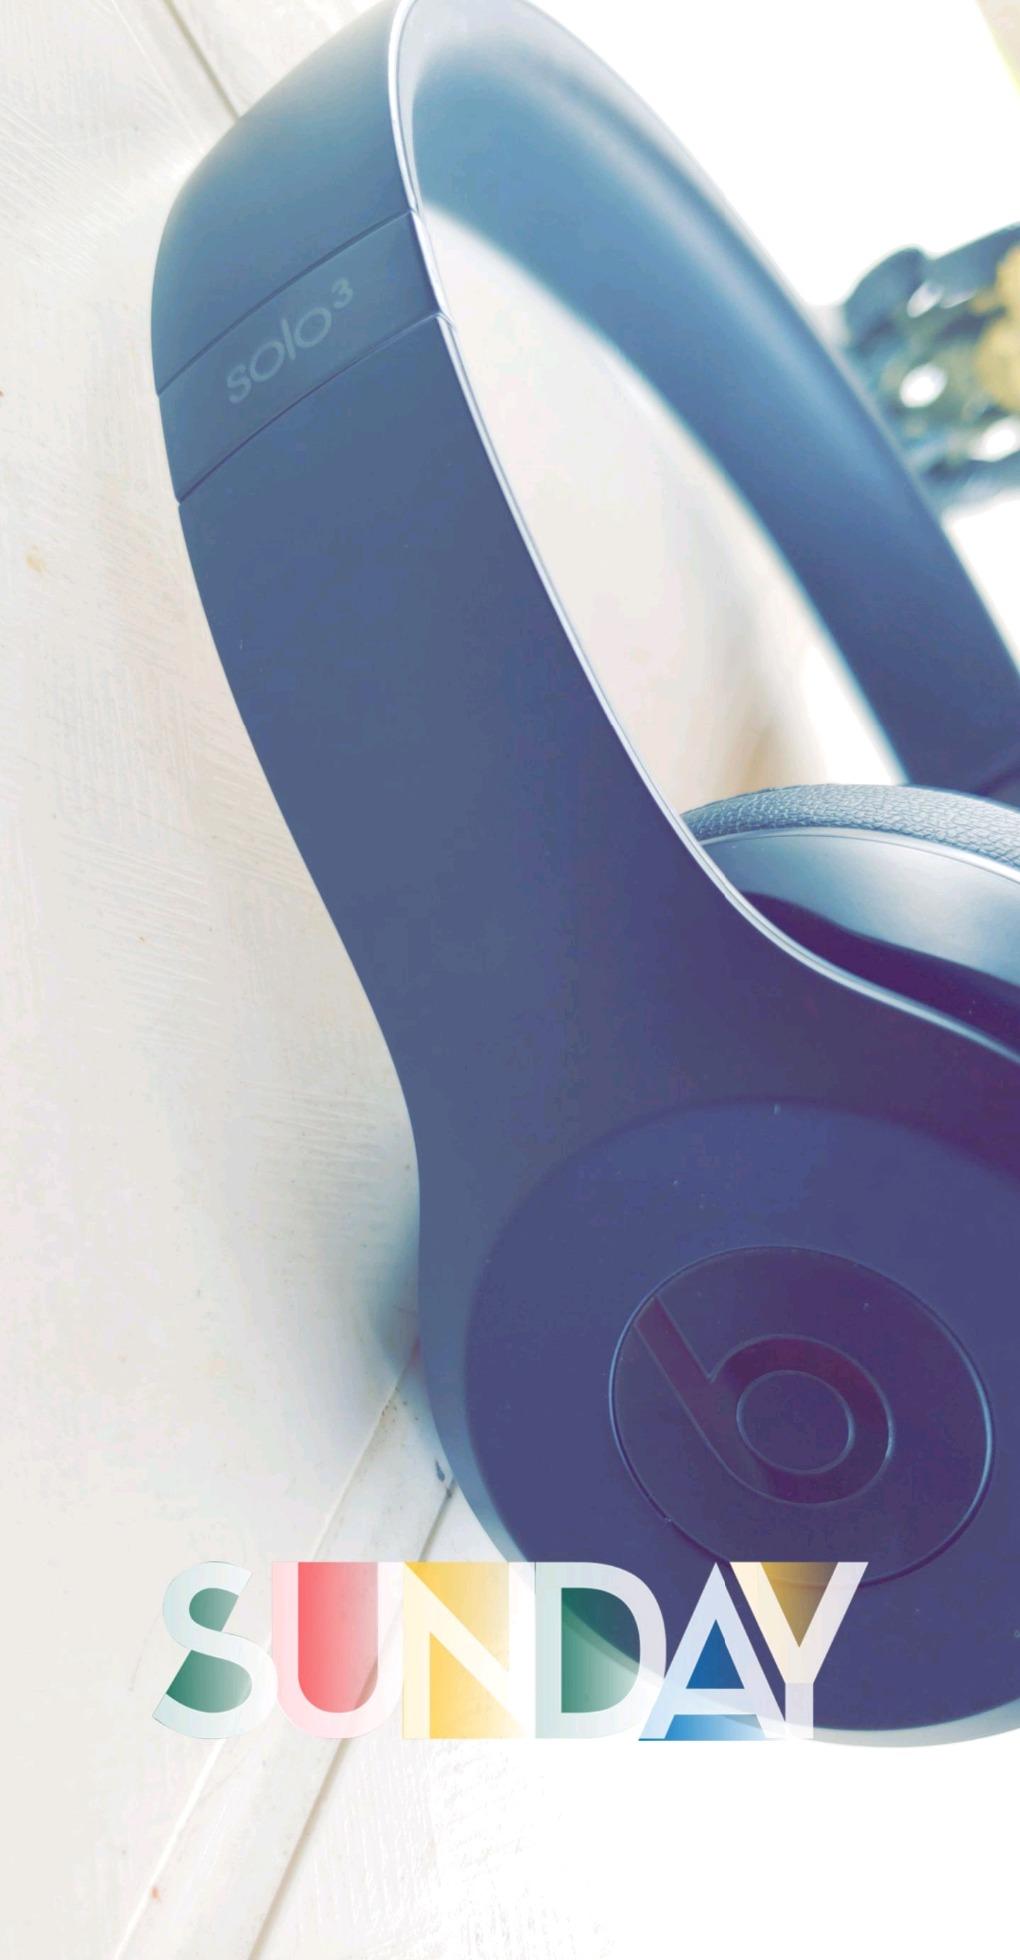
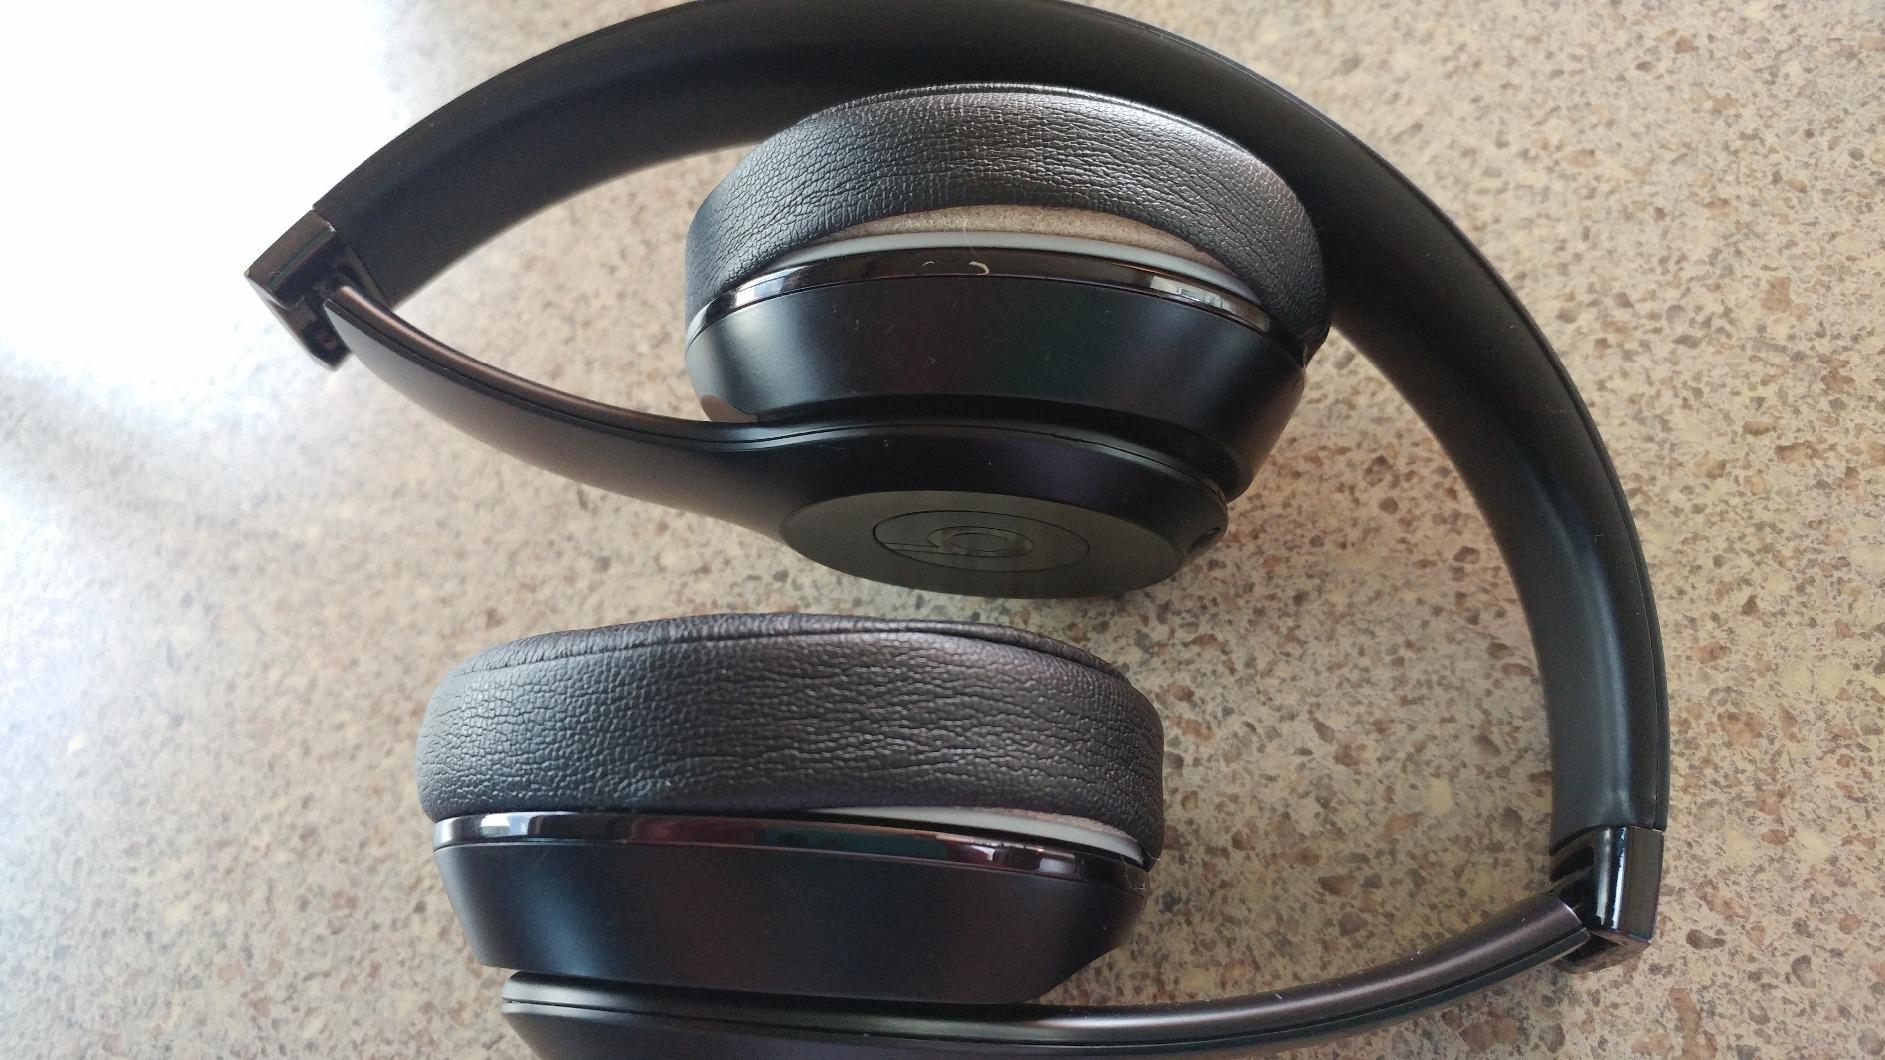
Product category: headphones
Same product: yes